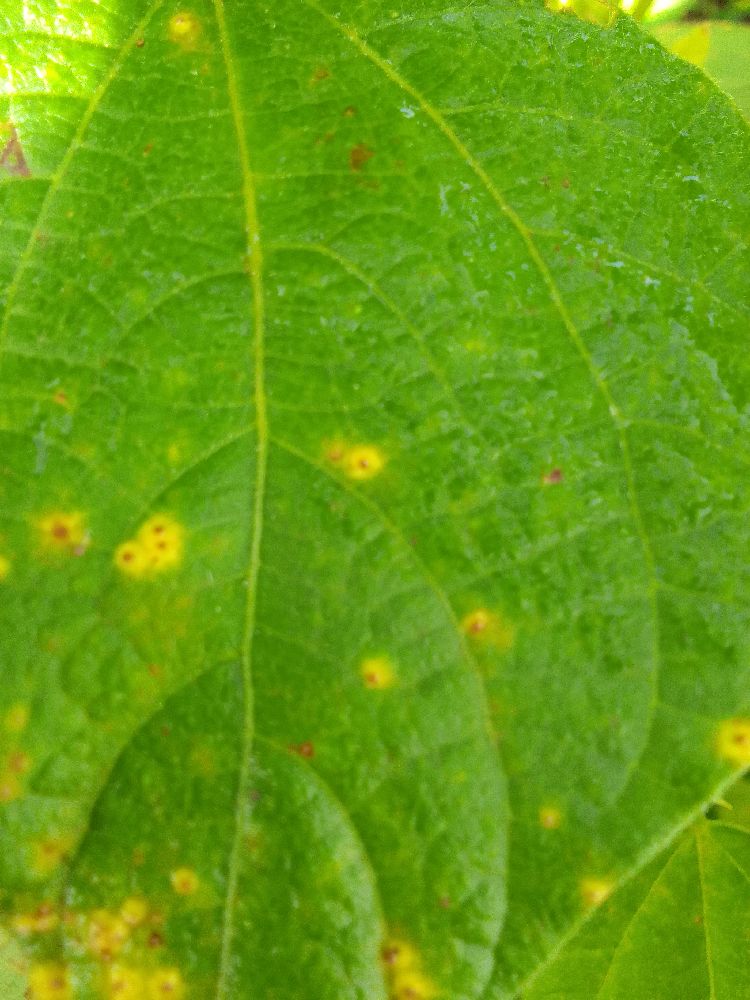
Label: rust